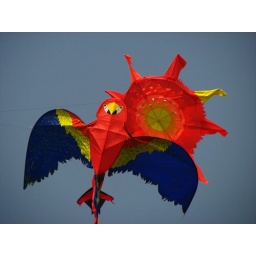
It was a festival of colors floating in the bright blue sky on the bank of padma river.